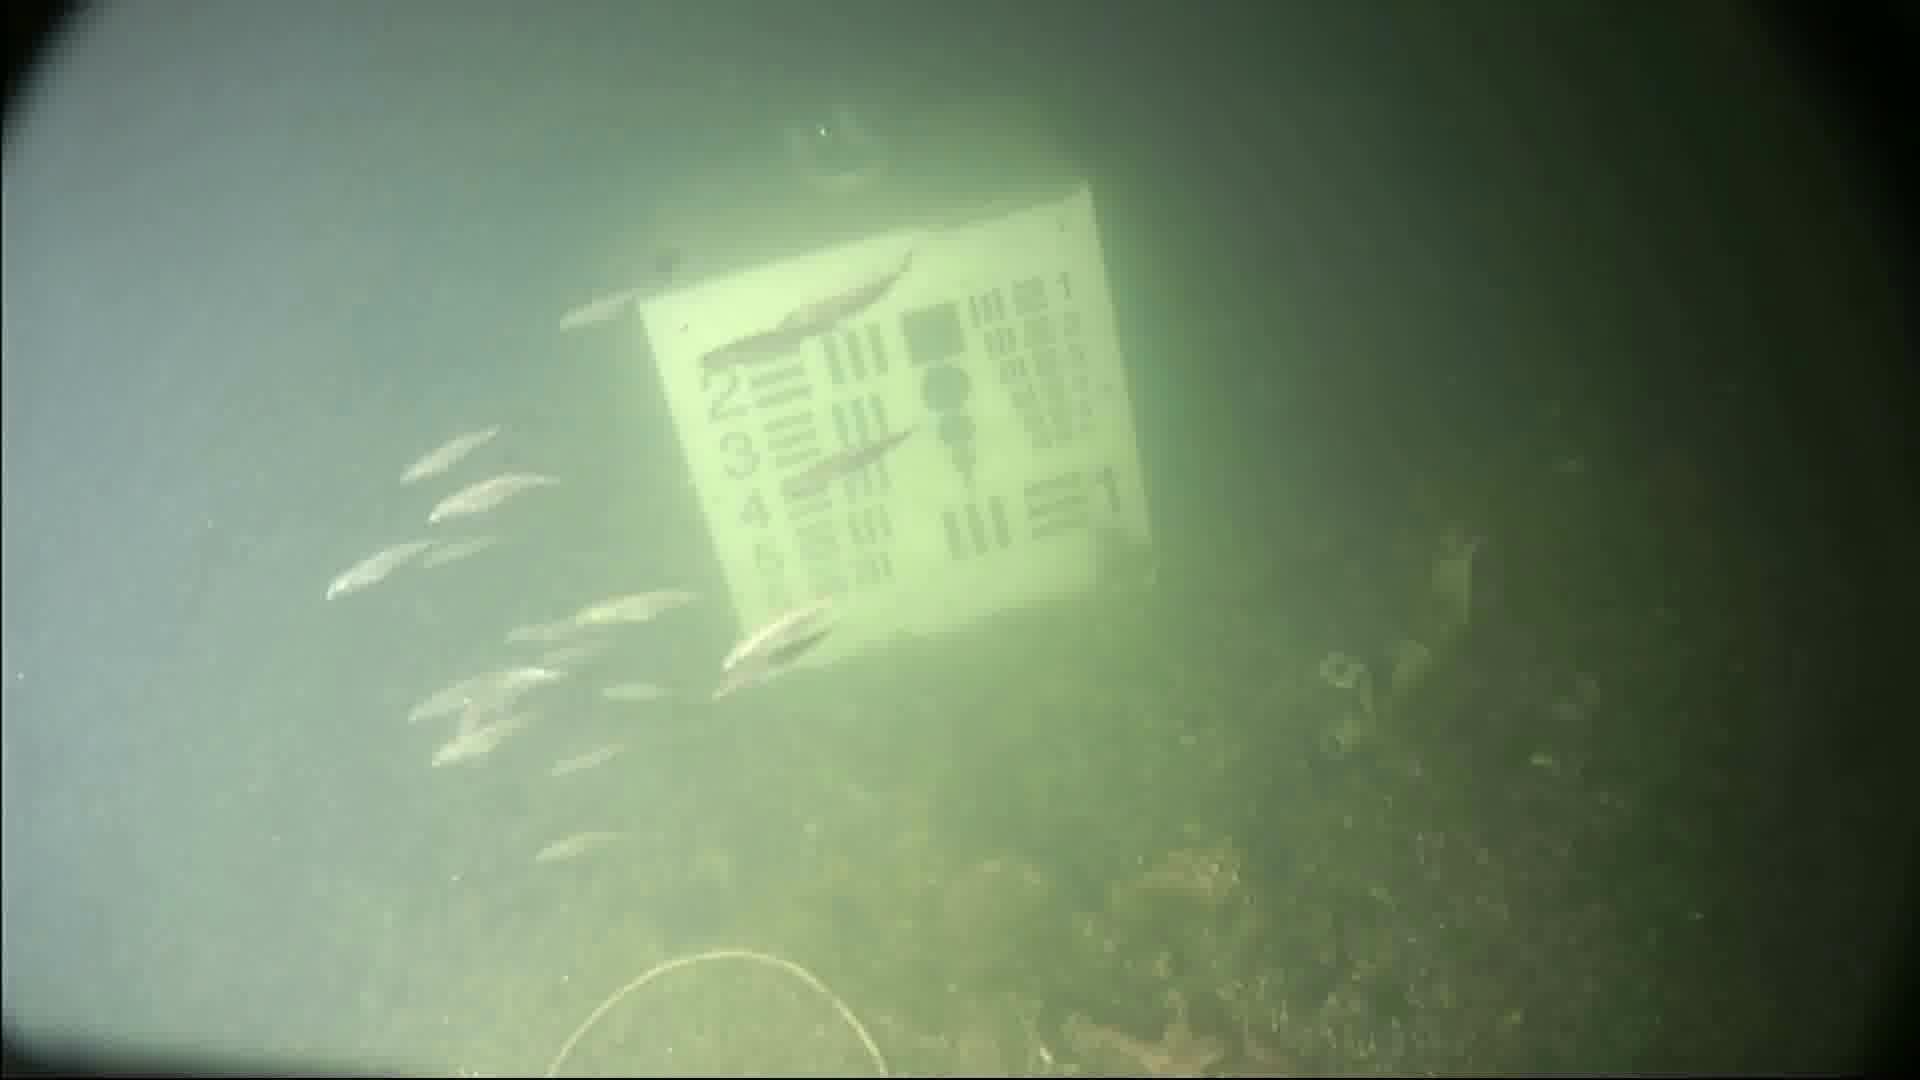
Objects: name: small_fish
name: starfish